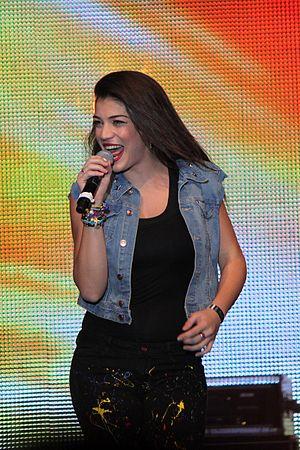
Ívi Adámou, née le 24 novembre 1993, est une chanteuse gréco-chypriote connue en Grèce et à Chypre à la suite de sa participation dans la deuxième saison de la version grecque de The X Factor, où elle était sous la direction de Giorgos Theofanous.